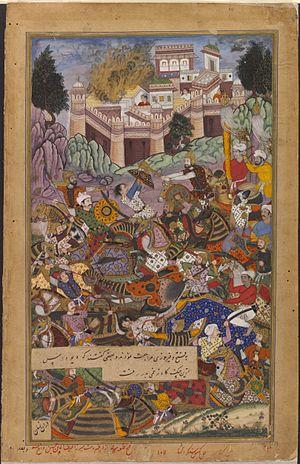
Les conquêtes musulmanes des Indes commencent, en 711-712, avec l'invasion du Sind par les Arabes, se poursuivent au XIᵉ siècle et au XIIᵉ siècle avec celle des Turcs et des Afghans attirés par les richesses des hindous et s'achèvent avec l'empire moghol au XVIᵉ siècle.